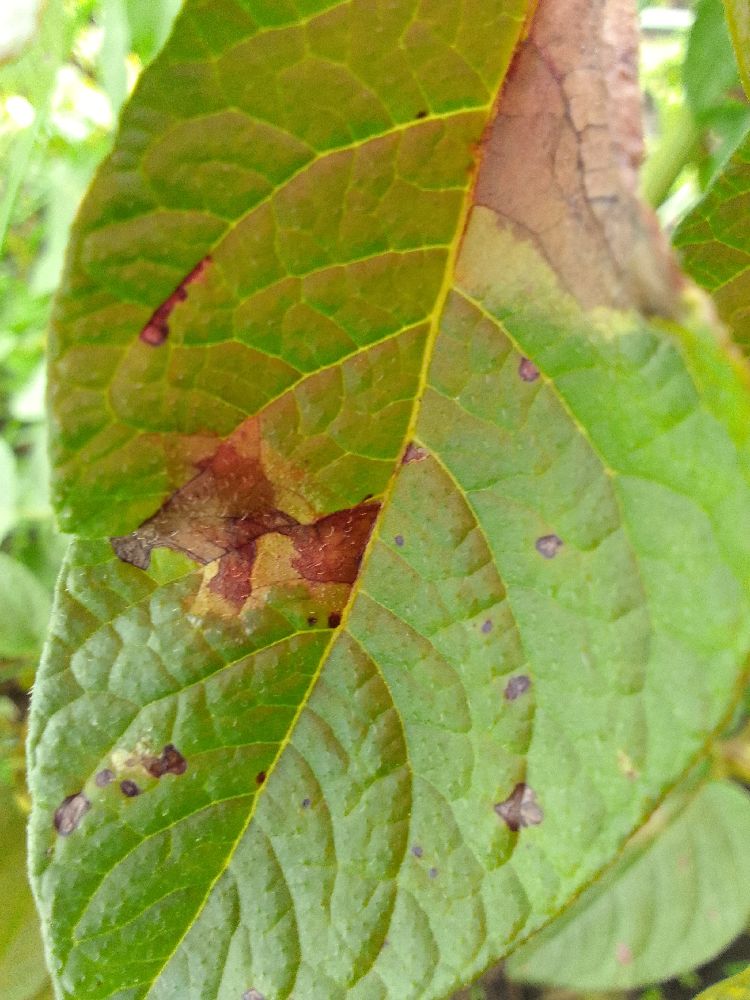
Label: Late blight